Mount Austin, Johor Bahru

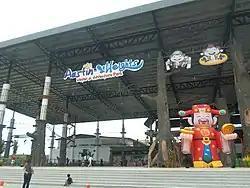
Austin Heights Water & Adventure Park

It is located 18km away from Johor Immigration Centre. Mount Austin is located in between Taman Setia Indah and Taman Daya.